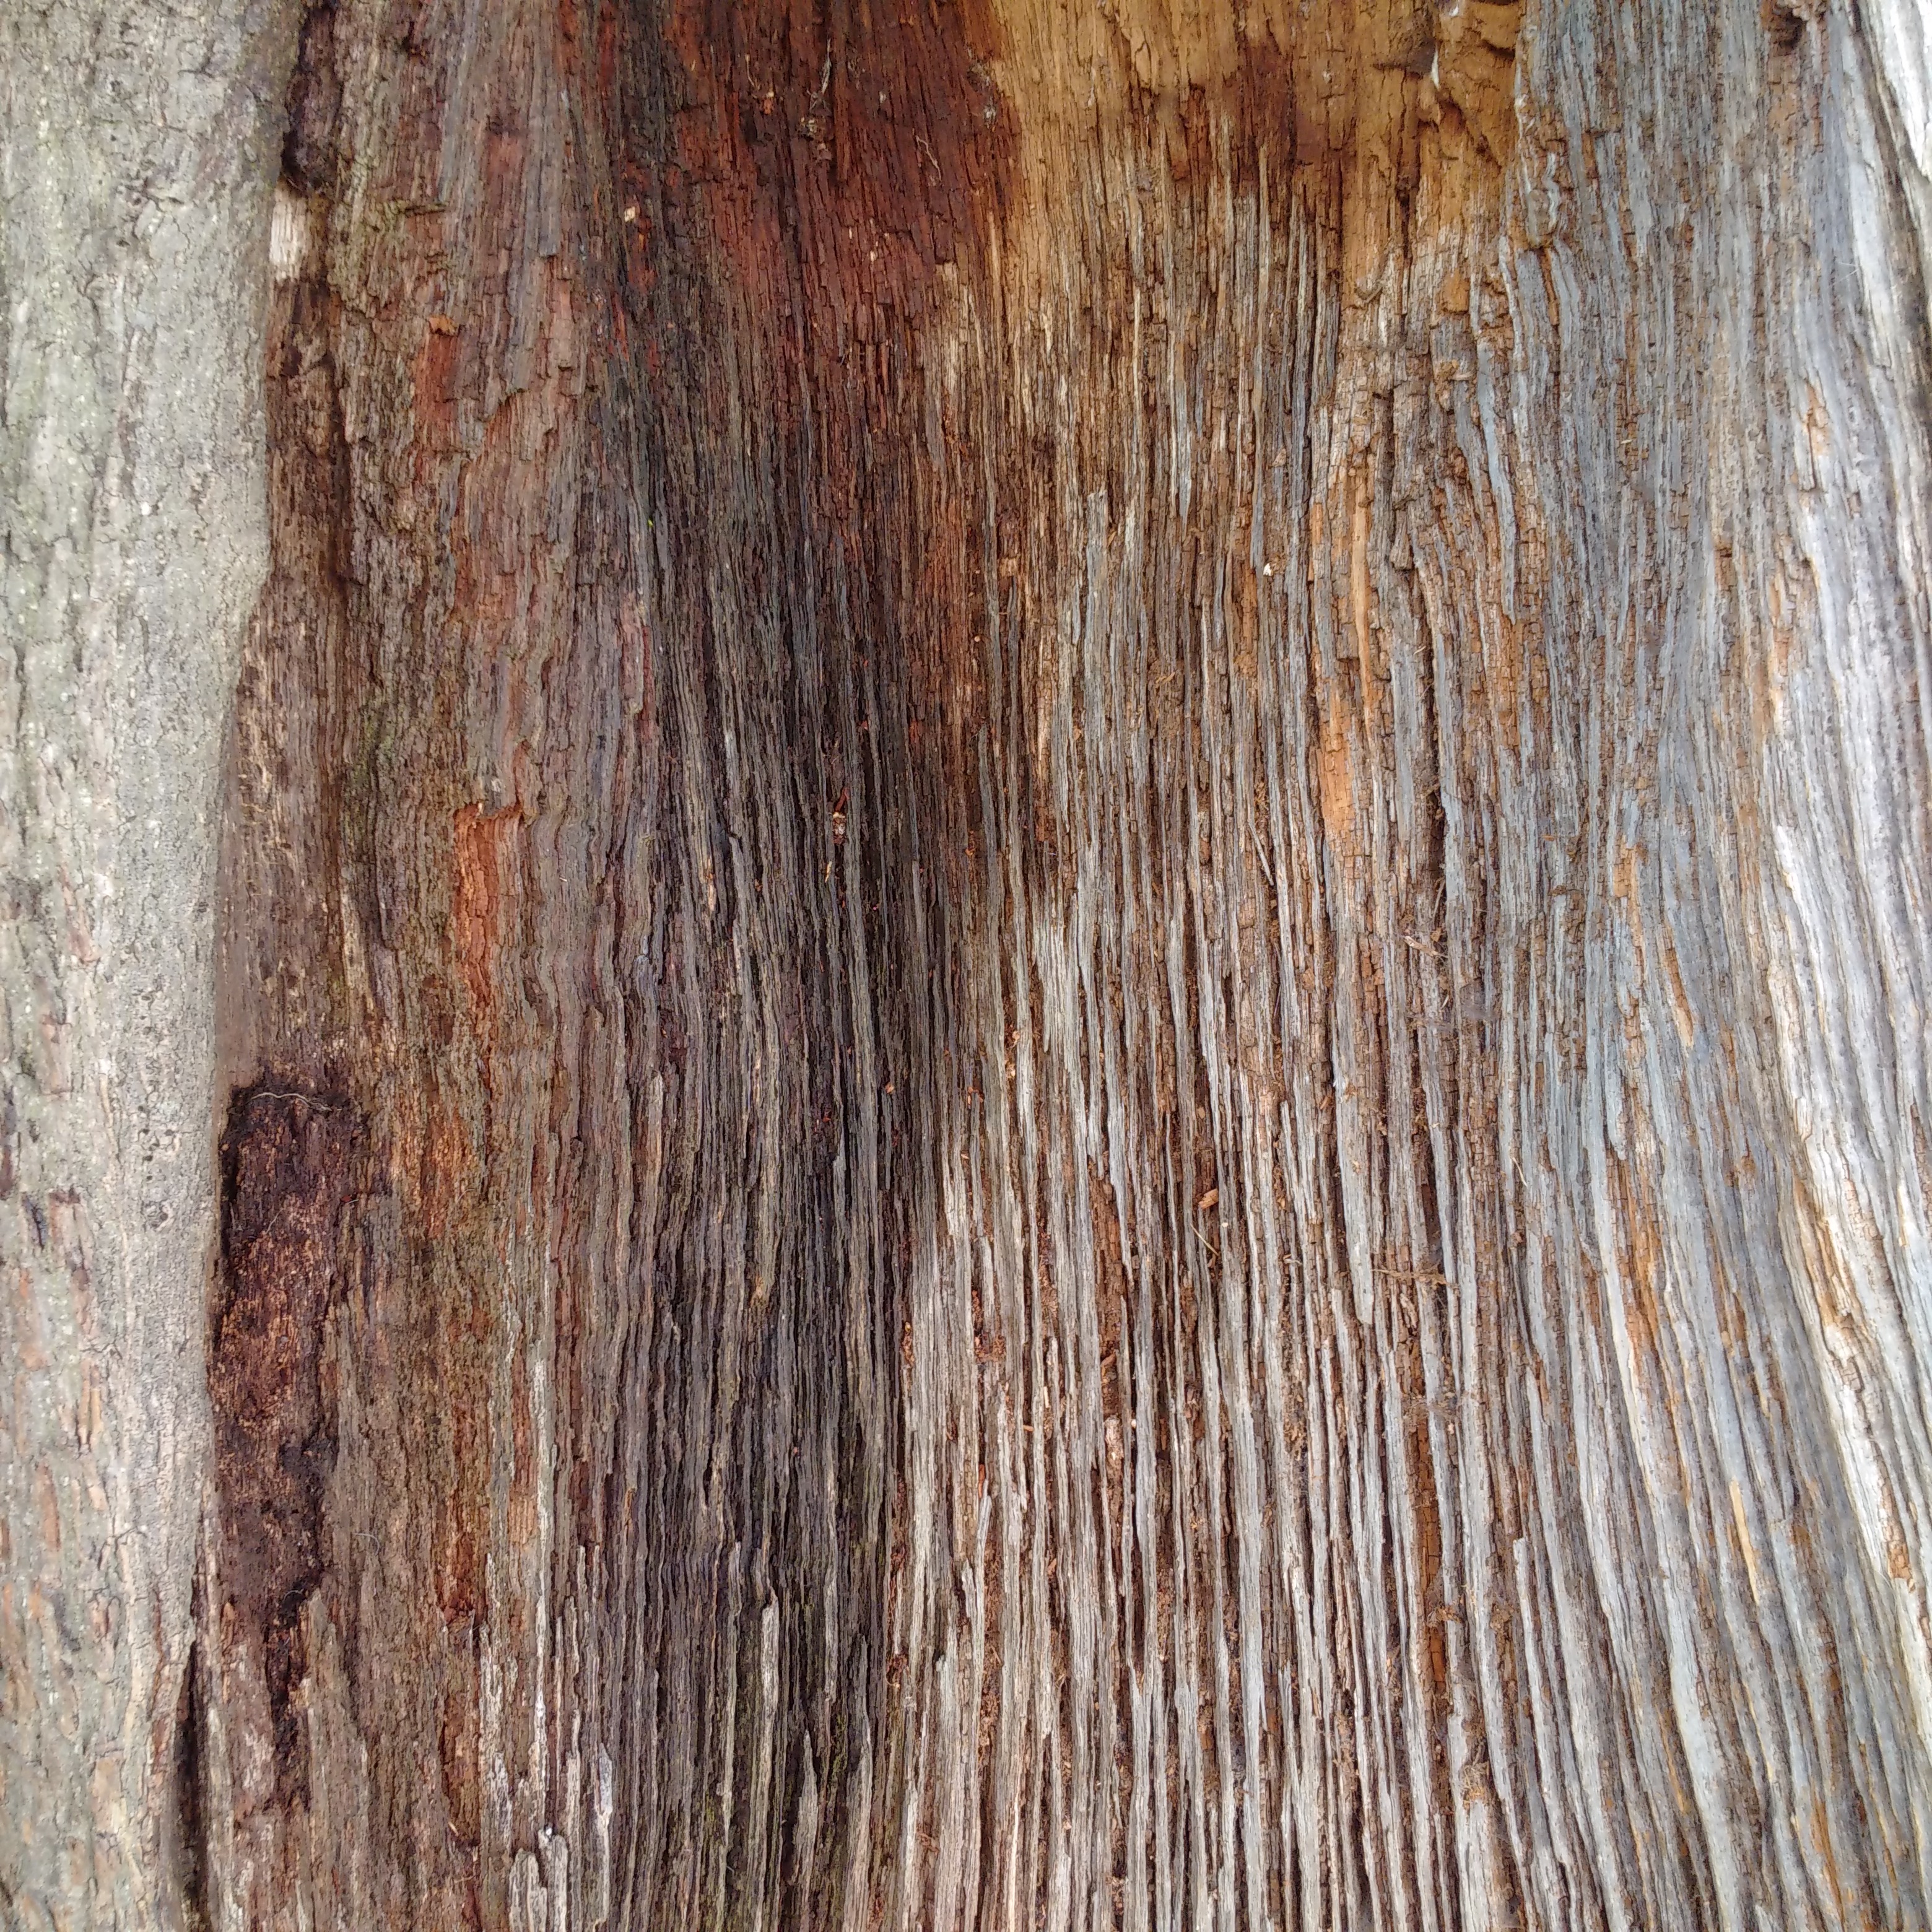
tree, branch, plant, wood, texture, leaf, floor, trunk, soil, lumber, hardwood, flooring, wood flooring, plant stem, woody plant, laminate flooring